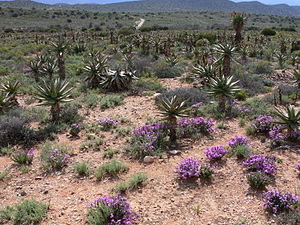
Karoo
Karoo er et højtligende plateau i Sydafrika, der er uden vand i den tørre periode.